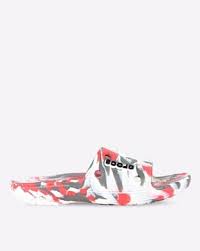
Label: Clog